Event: Ecuador Earthquake
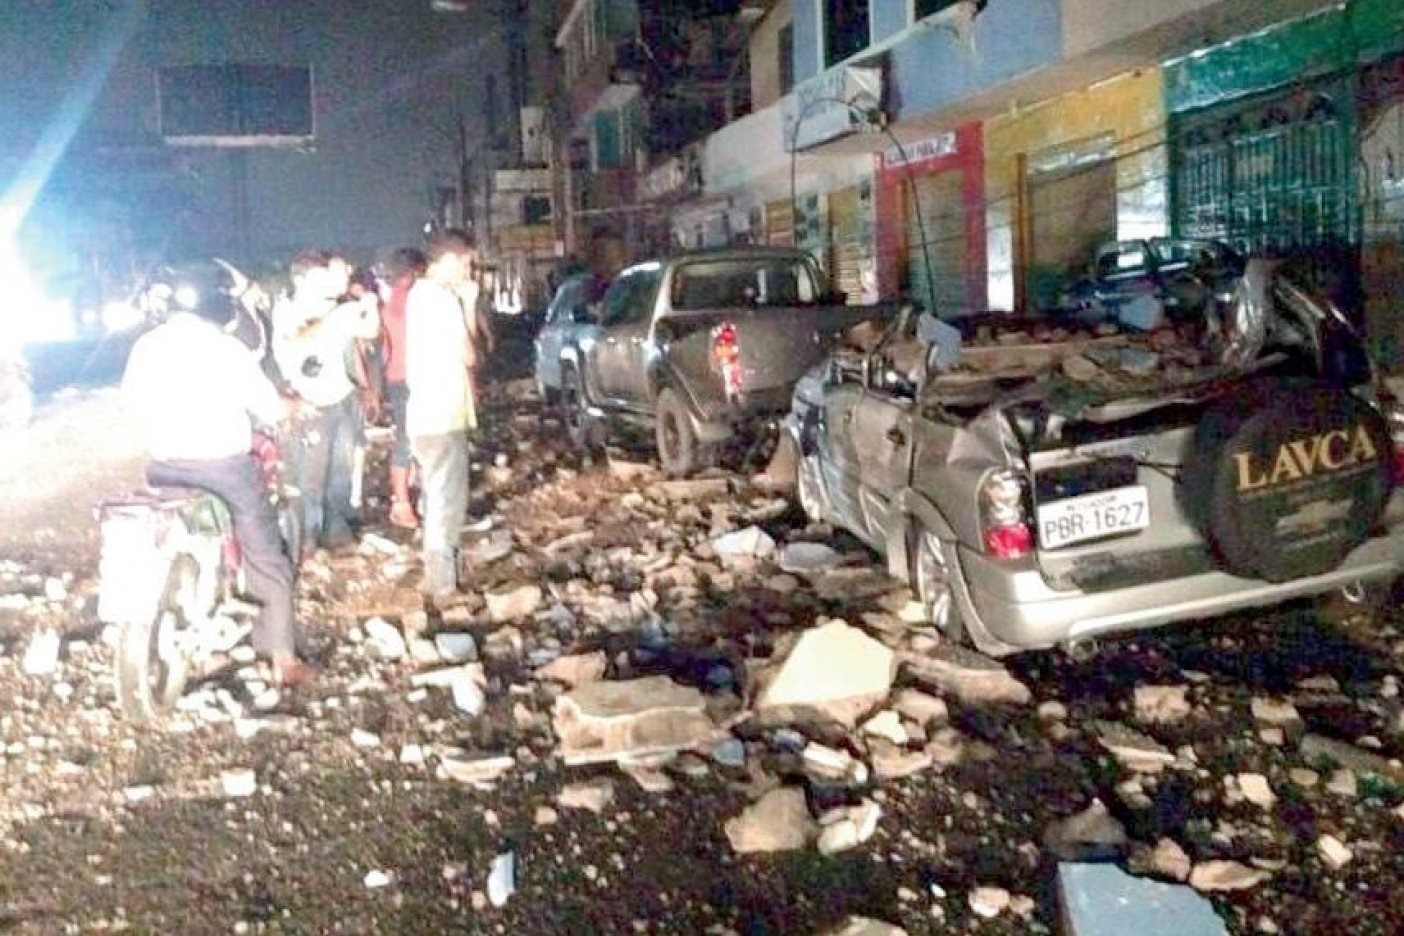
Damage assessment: damage